Mo i Rana

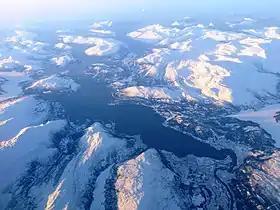
Sky view of Ranfjorden; Mo i Rana is down to the right; the river is also visible

July and August are the warmest months; July mean is and average daily high (1991–2020). There are usually two to three warm periods during the summer, when the average temperature is between at daytime. The warm days may last for 2–14 days, with the temperature peaking at . On rare occasions, the overnight low does not go below , known in Norway as tropical night ("tropenatt" Norwegian).